Williamsport and North Branch Railroad

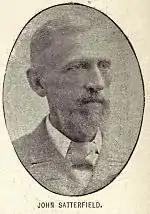
John Satterfield, vice-president of the W&NB

The line was completed into Laporte in August 1893, and to Dohm's Summit in September. The latter was renamed Satterfield in honor of the promoter who had completed the W&NB. Construction of a depot at Satterfield began in October, but a dispute with the Lehigh Valley over property ownership resulted in its demolition, and it was relocated in November. The W&NB did obtain trackage rights over the State Line & Sullivan to Towanda for its passenger trains. The branch to Bernice was finished in 1894.